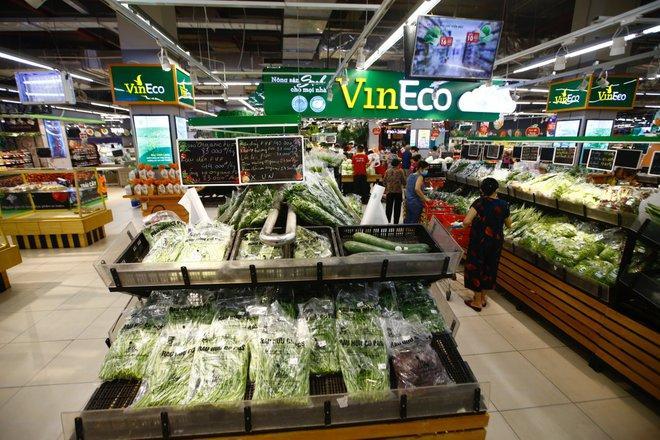
có nhiều mặt hàng rau củ quả xuất hiện ở trên các kệ hàng